2022 South Point 400

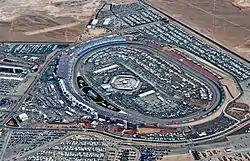
Las Vegas Motor Speedway, the track where the race was held.

Las Vegas Motor Speedway, located in Clark County, Nevada outside the Las Vegas city limits and about 15 miles northeast of the Las Vegas Strip, is a complex of multiple tracks for motorsports racing. The complex is owned by Speedway Motorsports, Inc., which is headquartered in Charlotte, North Carolina.